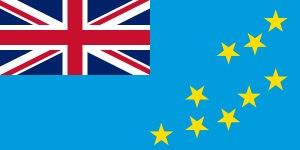
La culture des Tuvalu se ratache à l'aire océanienne et au sous-groupe polynésien. La culture est avant tout orale.